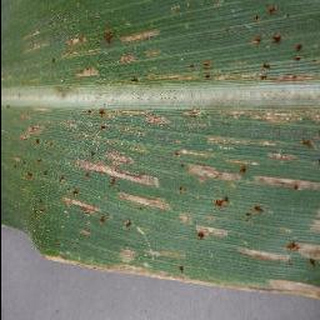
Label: corn_cercospora_leaf_spot